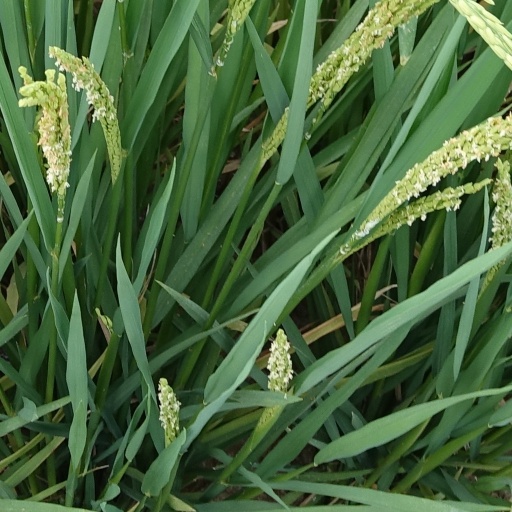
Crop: rice